Teenage Mutant Ninja Turtles II: The Secret of the Ooze

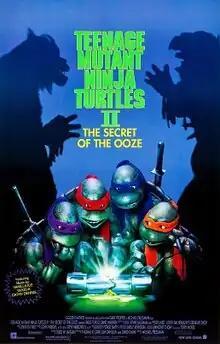
Theatrical release poster

Teenage Mutant Ninja Turtles II: The Secret of the Ooze is a 1991 American superhero film based on the "Teenage Mutant Ninja Turtles" characters created by Kevin Eastman and Peter Laird. Directed by Michael Pressman and written by Todd W. Langen, it is the sequel to "Teenage Mutant Ninja Turtles" (1990) and the second installment in the original "Turtles" film trilogy. It stars Paige Turco replacing Judith Hoag as April O'Neil and David Warner, with the voices of Brian Tochi, Robbie Rist, Adam Carl, and Laurie Faso. Resuming from the events of the first film, the Shredder returns at command of the Foot Clan for revenge on the Turtles. When he learns the secret behind the Turtles' mutation, he becomes more dangerous than ever. The film reveals the origins of Splinter and the Turtles and introduces two new villains, Tokka and Rahzar. Unlike the first film, the Turtles mostly fight bare-fisted, to tone down the violence.